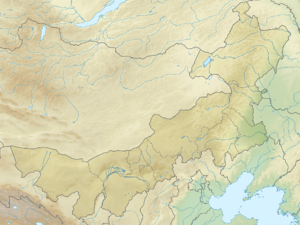
La réserve naturelle du lac Dalai est une réserve naturelle située dans la région autonome de Mongolie-Intérieure en Chine. Elle a été reconnue comme réserve de biosphère en 2002 et comme site Ramsar la même année. La réserve englobe le lac Dalai.